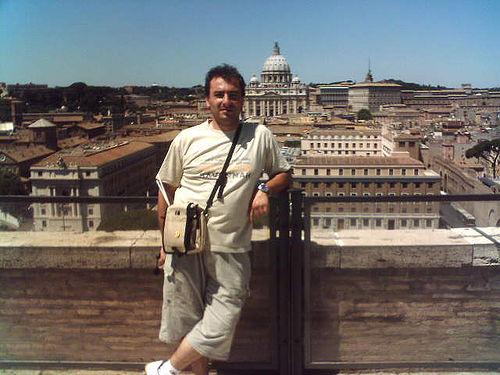
Weather: sun or clear